Zorro (1957 TV series)

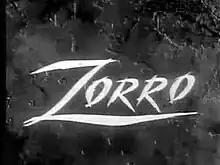
Series title card

Zorro (also known as Disney's Zorro) is an American action-adventure Spanish Western television series produced by Walt Disney Productions and starring Guy Williams. Based on the Zorro character created by Johnston McCulley in his 1919 novella, the series premiered on October 10, 1957, on ABC. The final network broadcast was July 2, 1959. Seventy-eight episodes were produced, and four hour-long specials were aired on the Walt Disney anthology series between October 30, 1960, and April 2, 1961.